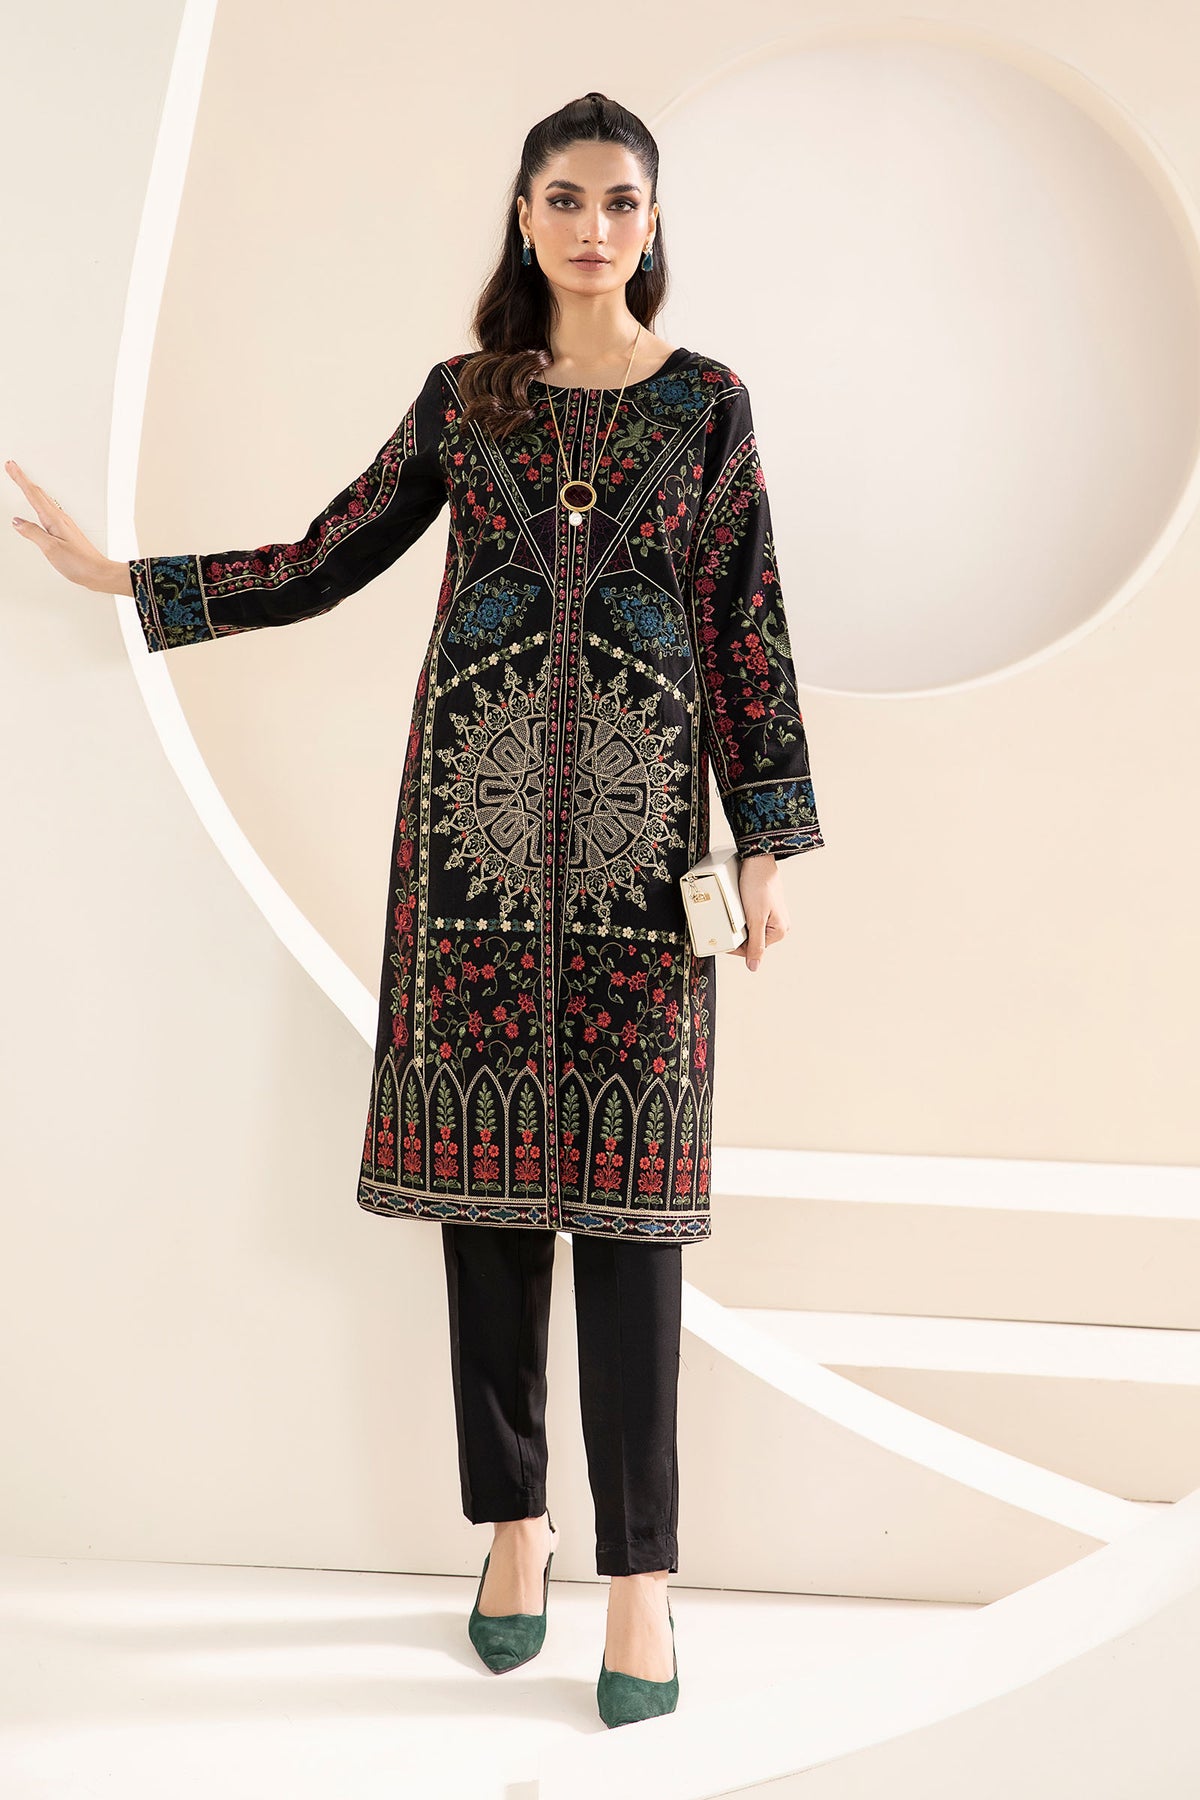
black multi embroidered tunic